African Aurora Business Network

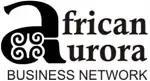

African Aurora Business Network, abbreviated as AABN, is an enterprise development non-governmental Organization headquartered in Accra, Ghana. The organization assists micro and small scale enterprises (MSEs) and its environment through partnerships, capacity building, creative products and advisory services.